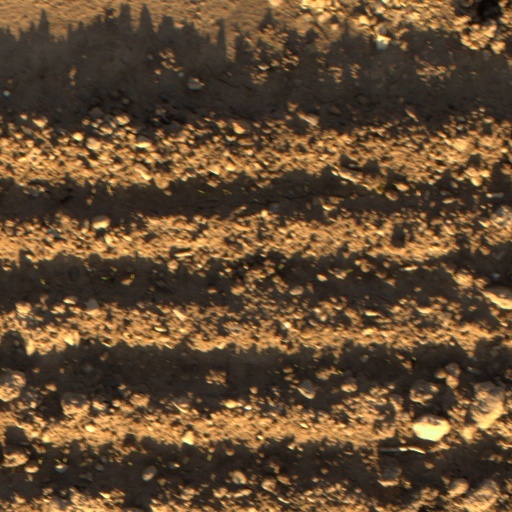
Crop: wheat